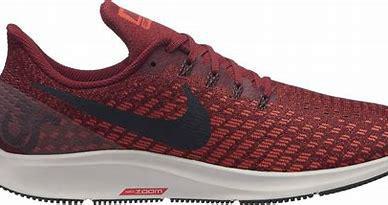
Brand: Nike
Model: Air Zoom Pegasus 35